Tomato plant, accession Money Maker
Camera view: tilt-top (135 deg); turntable rotation: 330 degrees
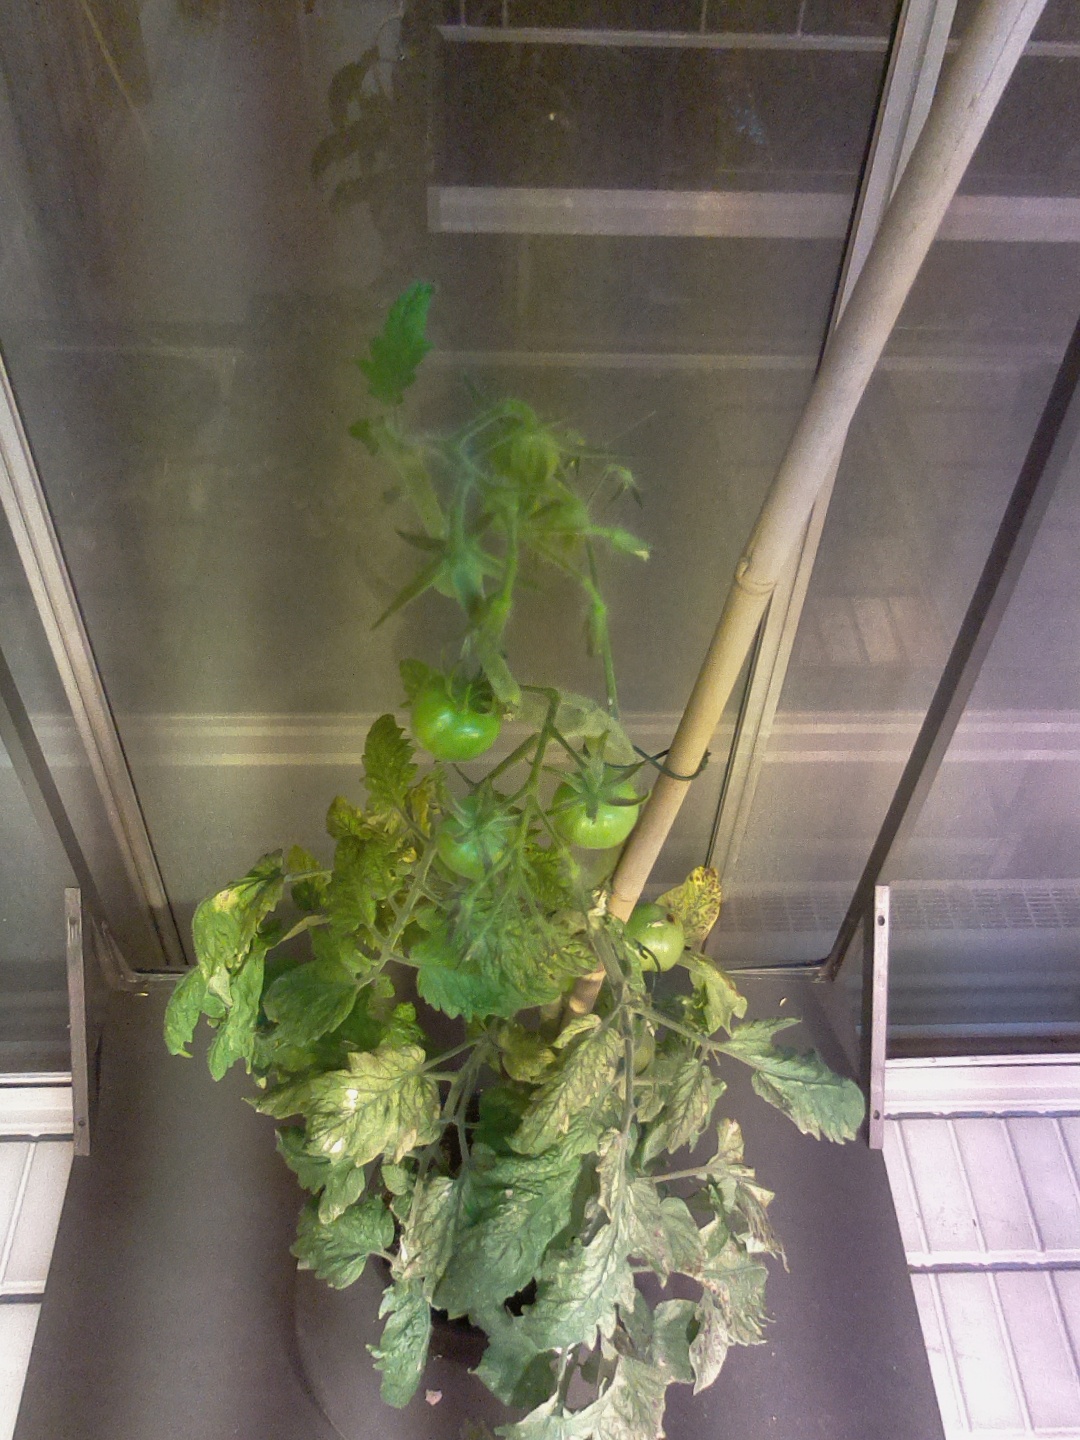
BBCH growth stage 77: 70%-80% of final fruit size